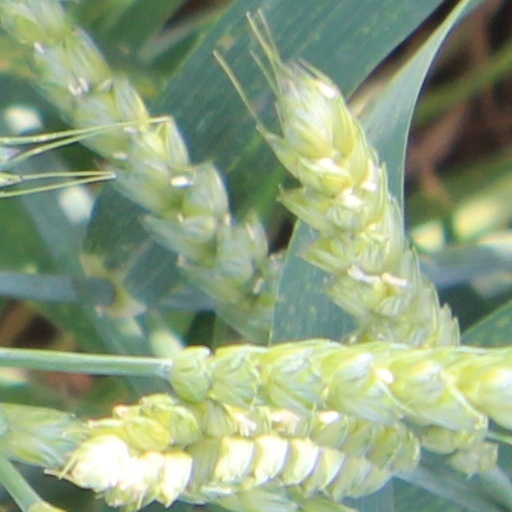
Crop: wheat